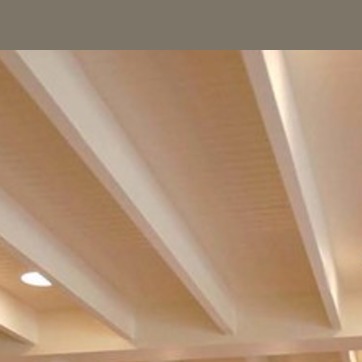
Material: painted